Wong Keen

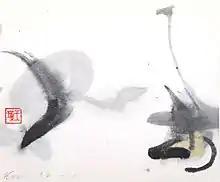

New York of the early 1960s was where abstract expressionism had matured and been well-established; Stella Paul describes a "first generation" of abstract expressionists from 1943-mid 1950s that "effectively shifted the art world’s focus from Europe (specifically Paris) to New York in the postwar years". This departure from Parisian modernism (which heavily influenced the Nanyang School) was a major factor in Wong Keen's shift away from his previous practice.